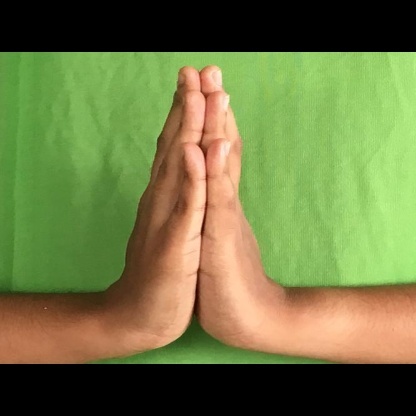
Mudra: Anjali